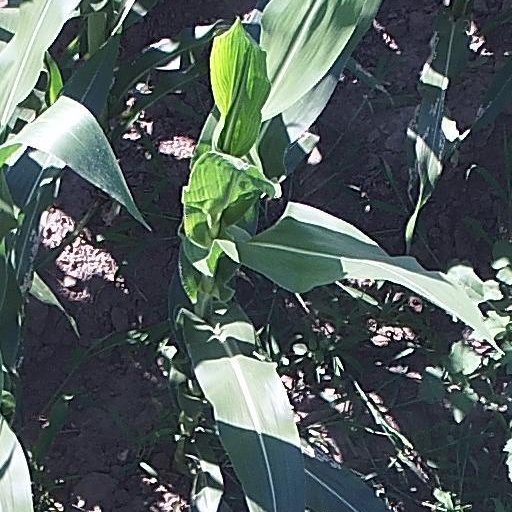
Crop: maize; corn